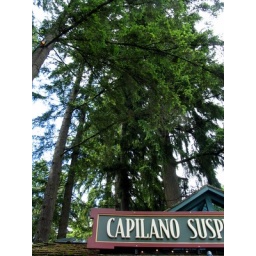
The trees tower above the entrance